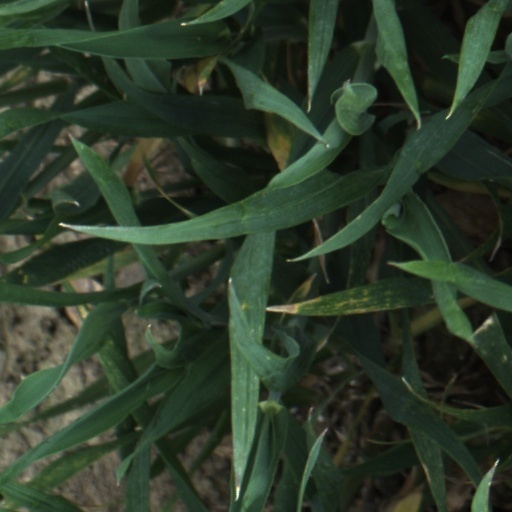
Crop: wheat